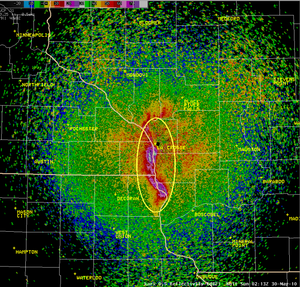
Un nuage de points correspondant à une émergence d'éphémères (insectes aquatiques émergeant ensemble par millions), ici le long du fleuve Mississippi, observé pris sur les radars météorologiques à effet doppler du NWS (National Weather Service) en soirée. Cette imagerie radar montre la situation à 21h 13 HAC (le samedi 29 mai 2010). Les échos radar matérialisant la présence du nuage d'insecte apparaissent en couleurs vives rose, violet et blanc. Cette tache correspond à un vaste et épais nuage d'insectes (plusieurs mètres d'épaisseur) formé le long du fleuve Mississippi principalement au sud de La Crosse, WI. Après l'éclosion sur la rivière et ses berges, les éphémères ont été dispersés à proximité des zones humides et de la rivière, ils se sont posés et ont disparu du radar, après avoir été plus ou moins dispersés par des vents de sud-sud-est en environ 10-20 minutes.
Les éphémères ou éphéméroptères sont un ordre d'insectes.
Un observatoire de l'environnement est une structure, généralement publique ou associative, collectant et centralisant des données environnementales, sous forme d'indicateurs, pour la biosurveillance, la surveillance environnementale, la gestion et/ou l'élaboration et l'évaluation des politiques environnementales.
La forêt riveraine, rivulaire ou ripisylve est l'ensemble des formations boisées, buissonnantes et herbacées présentes sur les rives d'un cours d'eau, d'une rivière ou d'un fleuve, la notion de rive désignant le bord du lit mineur du cours d'eau non submergée à l'étiage.